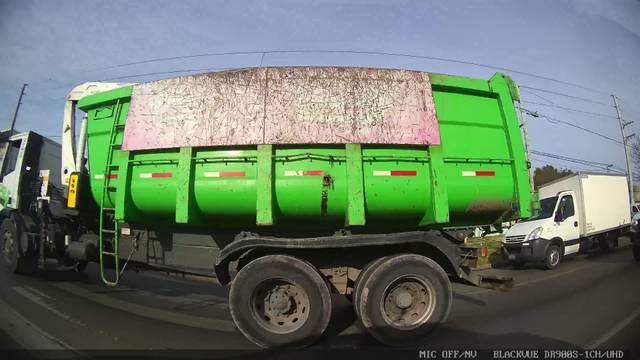
Region: Argentina
Coordinates: -34.937, -57.976